Houthis

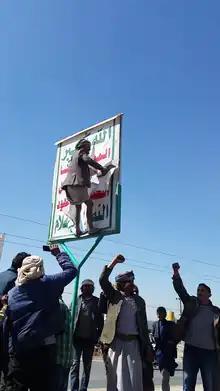
Protestors tear down a Houthi poster amid the battle of Sanaa between pro-Houthi forces, and forces loyal to ex-President Ali Abdullah Saleh.

The Houthis exert partial control over the Yemeni Air Force, and possess key air bases such as Al-Dailami and Al Hudaydah. The Houthi air force consists of a single Northrop F-5 fighter jet, which was seized from the Yemeni government. The group also flew a Soviet-era Mikoyan MiG-29 during a military parade over Sanaa in 2023. They also operate Mil Mi-17 helicopters seized during the civil war.